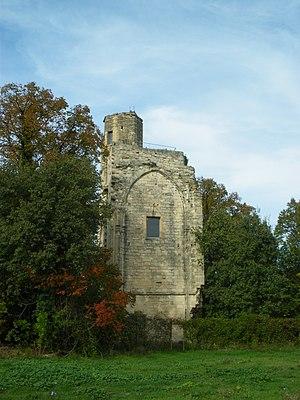
Tour médiéval à Montfavet, vignon, Vaucluse, France
Une Livrée cardinalice était un palais élevé pour y accueillir un cardinal et sa suite.
Cet article recense les monuments historiques d'Avignon, département de Vaucluse, en France.
Cet article recense les monuments historiques français classés en 1953.